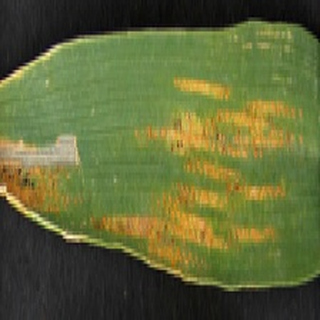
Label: wheat_yellow_rust